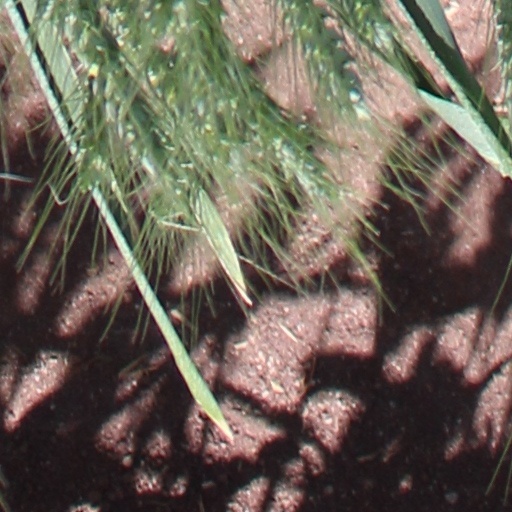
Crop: wheat